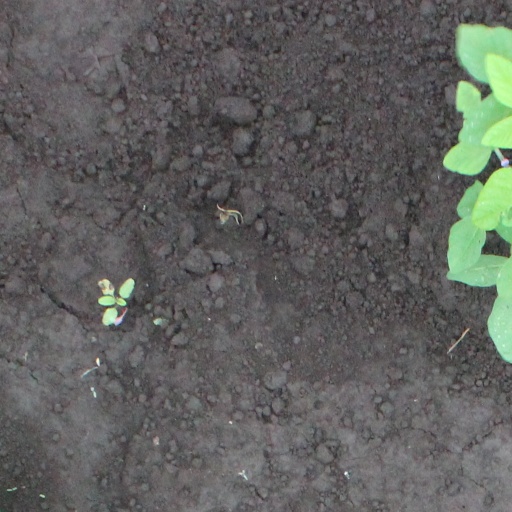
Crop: soybean